Adyar Ananda Bhavan

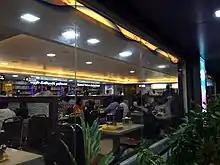
An A2B Restaurant at Maraimalai Nagar, on the outskirts of Chennai

A2B was founded by late Thiru K.S. Thirupathi Raja, who was the founder of Guru Sweets in Rajapalayam, Srinivasa Sweets in Bangalore (Sriramapuram) and Sri Ananda Bhavan in Washermenpet, Chennai. This was followed by the opening of a branch in Adyar which prompted the company to add Adyar to the name Ananda Bhavan which is now called Adyar Ananda Bhavan.